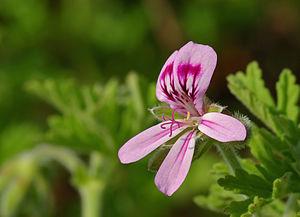
Géranium rosat. 日本語: ローズゼラニウム（別名：ニオイテンジクアオイ） Camera Details: Camera: PENTAX K10D Lens: TAMRON SP AF90mm F/2.8 Di (Model272E)